Pennin Manathai Thottu

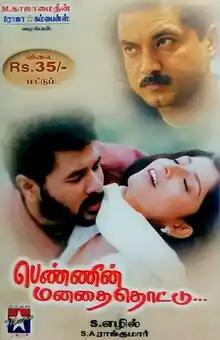
Title card

Pennin Manathai Thottu is a 2000 Indian Tamil-language romantic drama film written and directed by S. Ezhil. The film stars Prabhu Deva and Jaya Seal, with R. Sarathkumar in an extended guest appearance. Produced by Kaja Mydeen, the film was released on 7 July 2000 and became a commercial success.